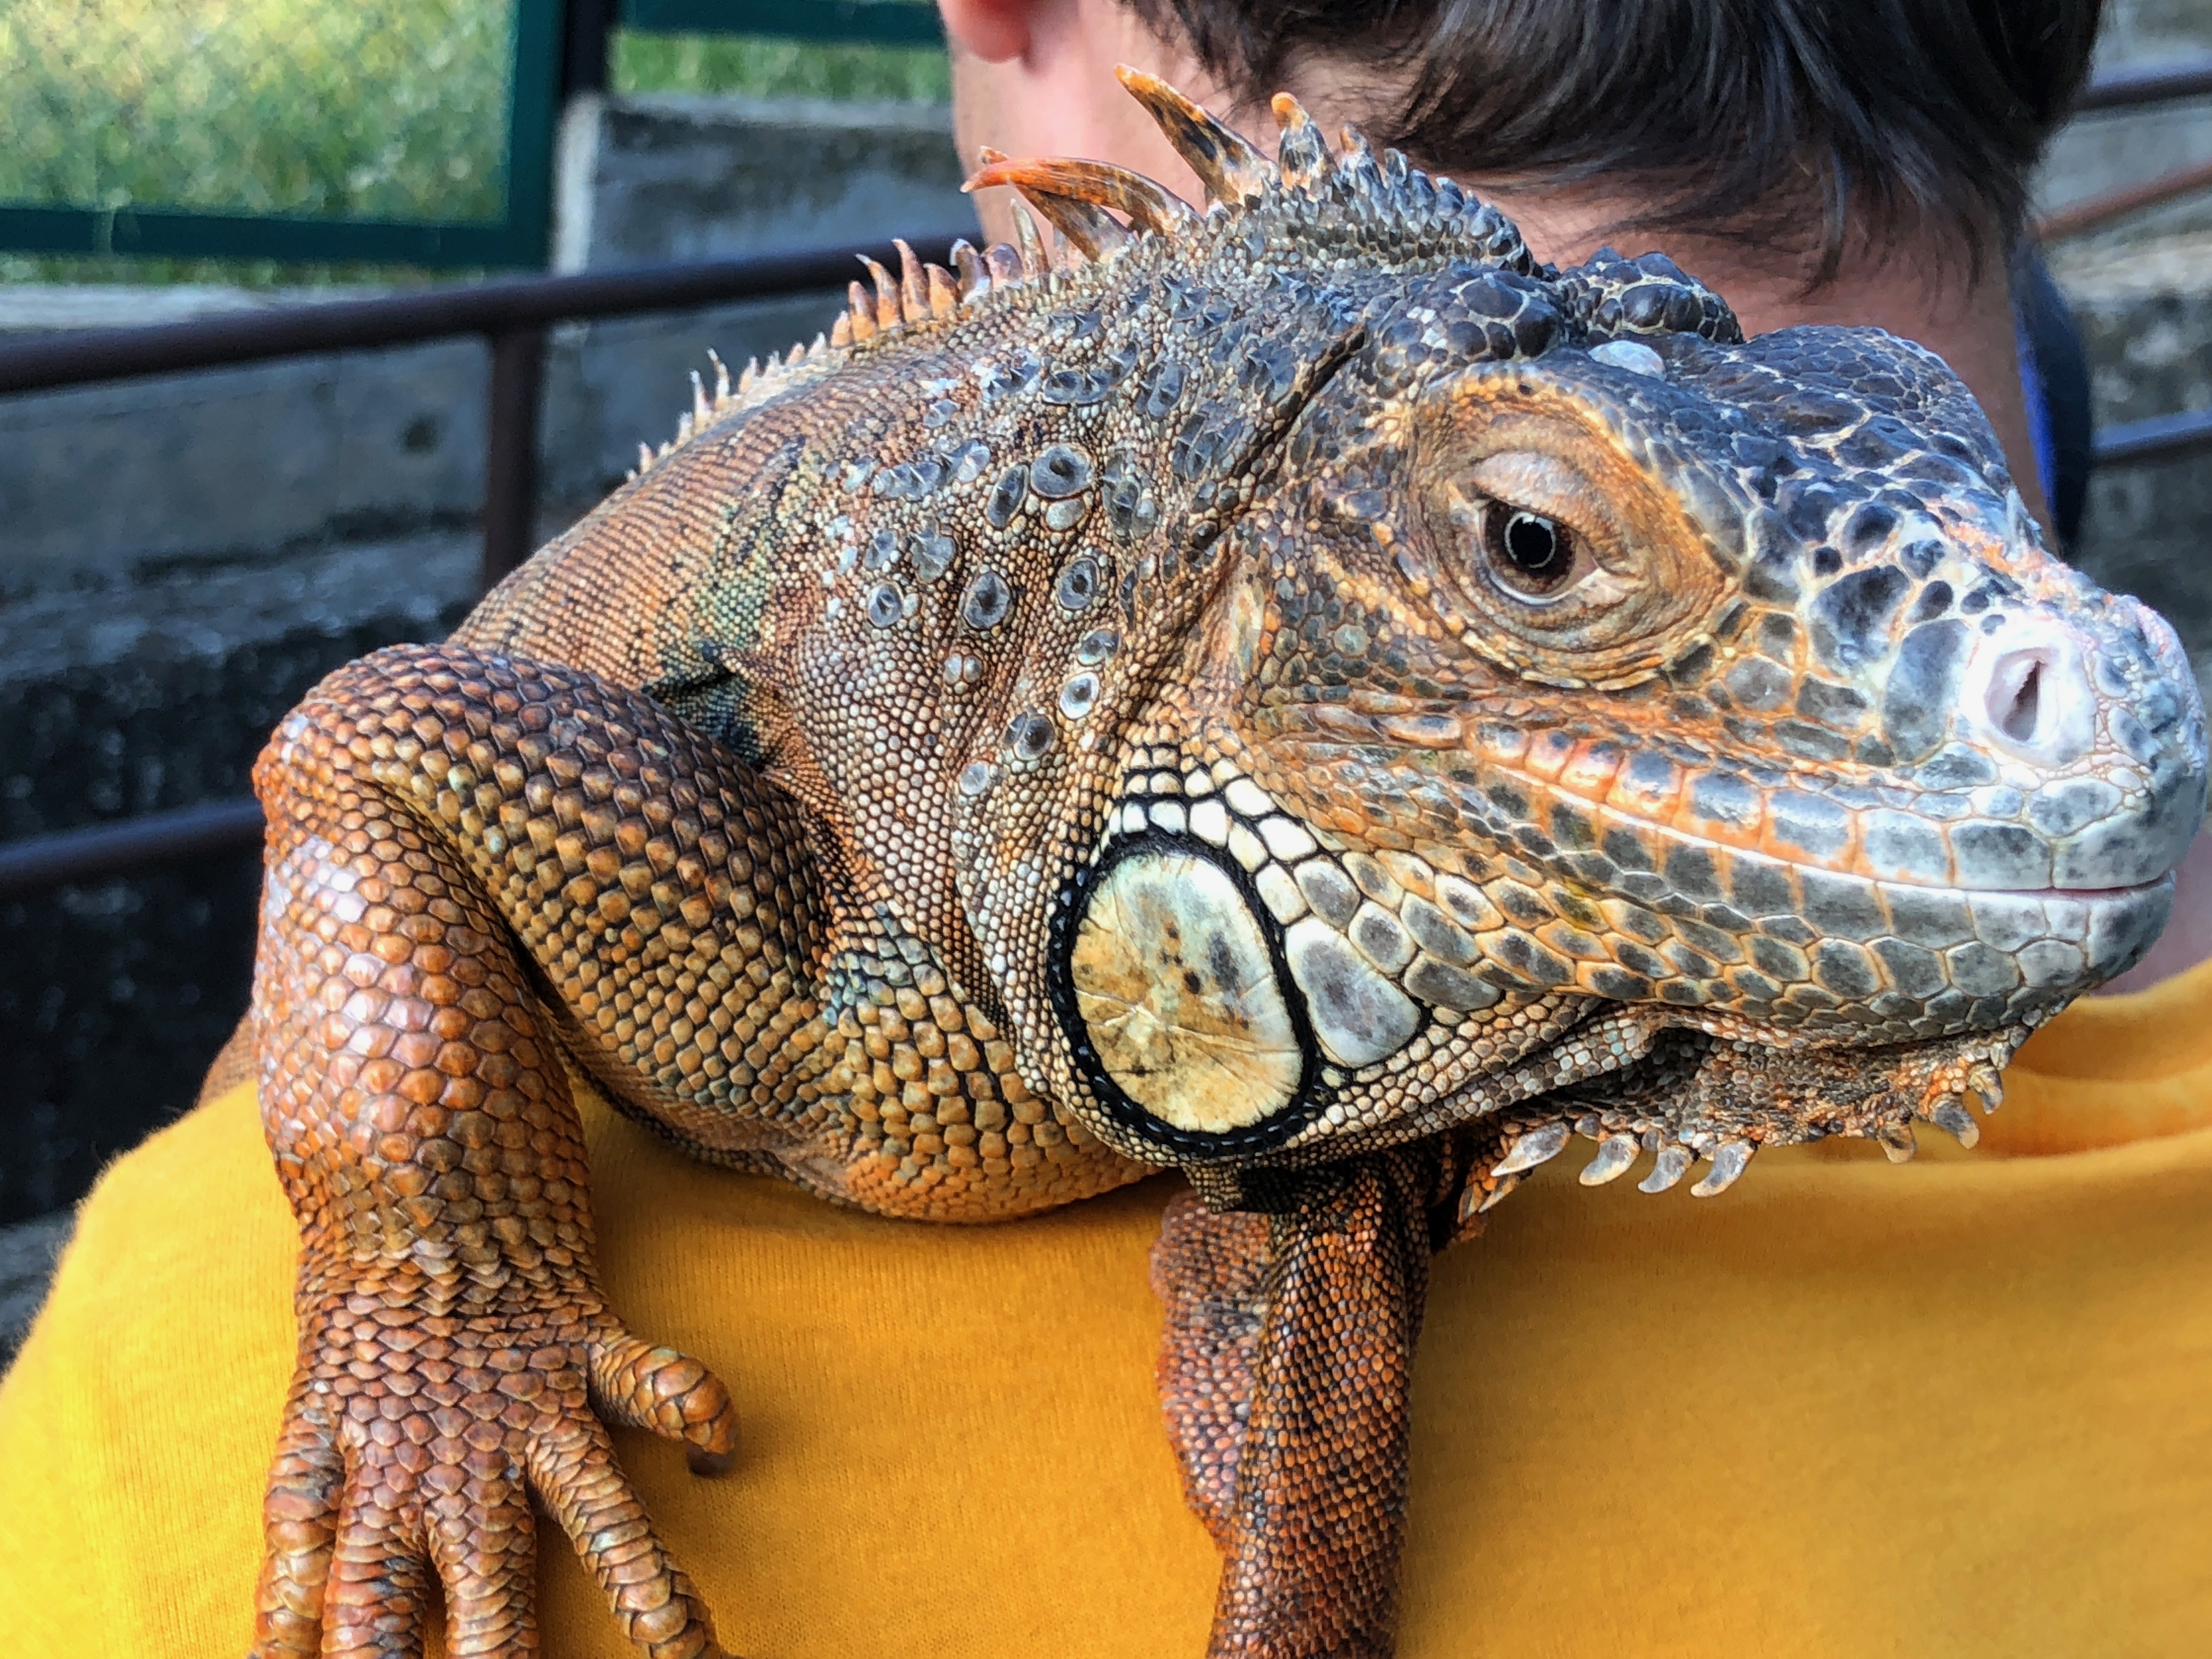
iguana, sochi, arboretum, reptile, russia, scaled reptile, iguania, lizard, fauna, terrestrial animal, organism, agamidae